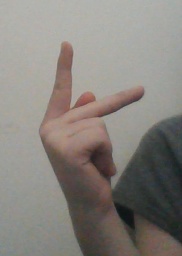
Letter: dha